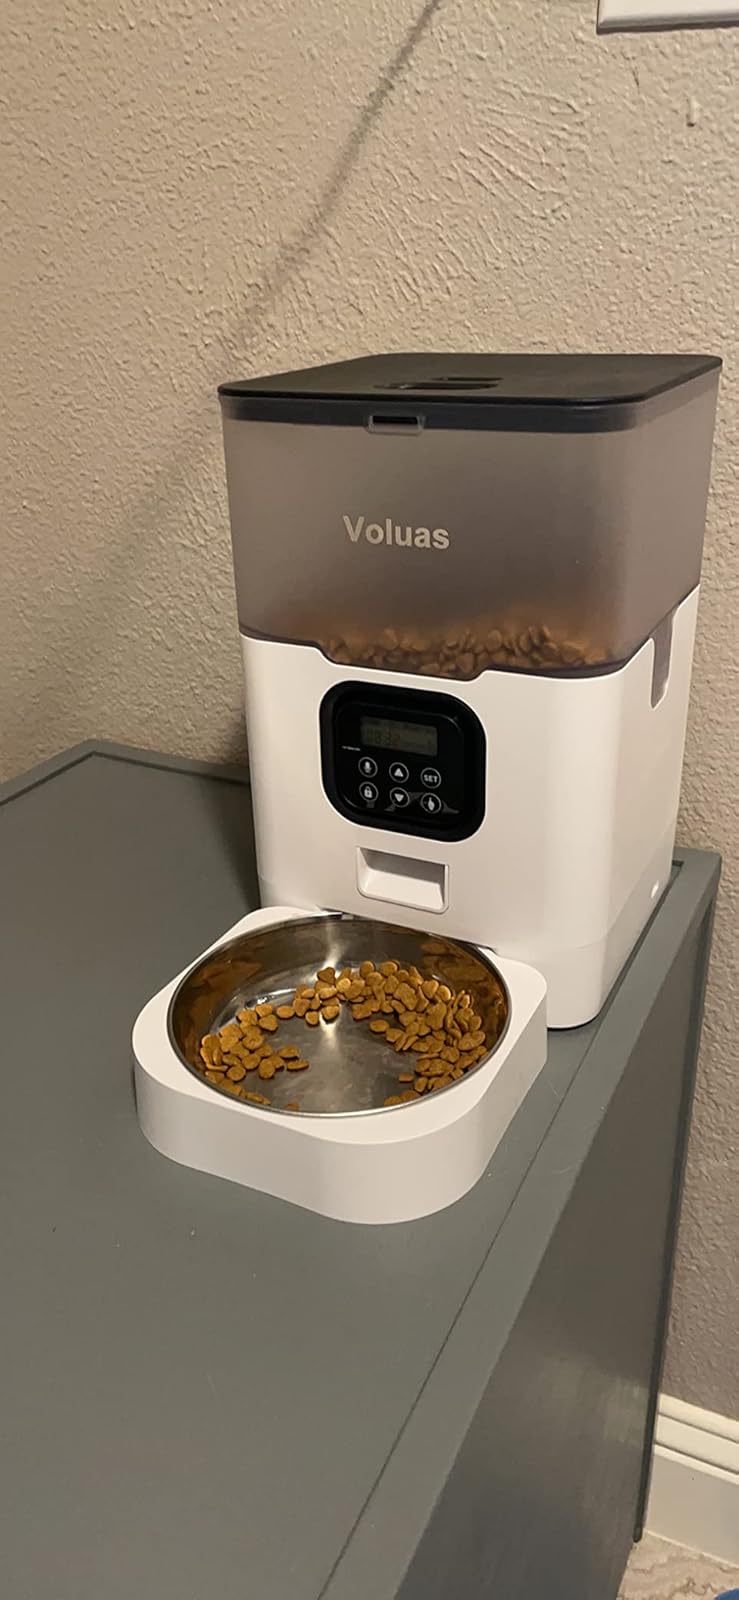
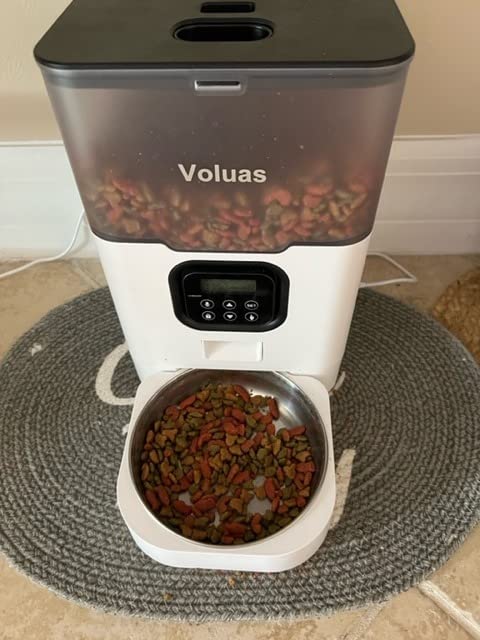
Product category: items_feeder
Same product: yes